Manor of Otterton

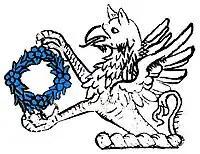
Crest of Duke: "A demi-griffin salient argent, holding in its dexter claw a chaplet azure". Depiction incised on monumental brass of Duke's great-nephew Richard Duke (1567–1641), Otterton Church

The Manor of Otterton was a medieval manor in East Devon, England.